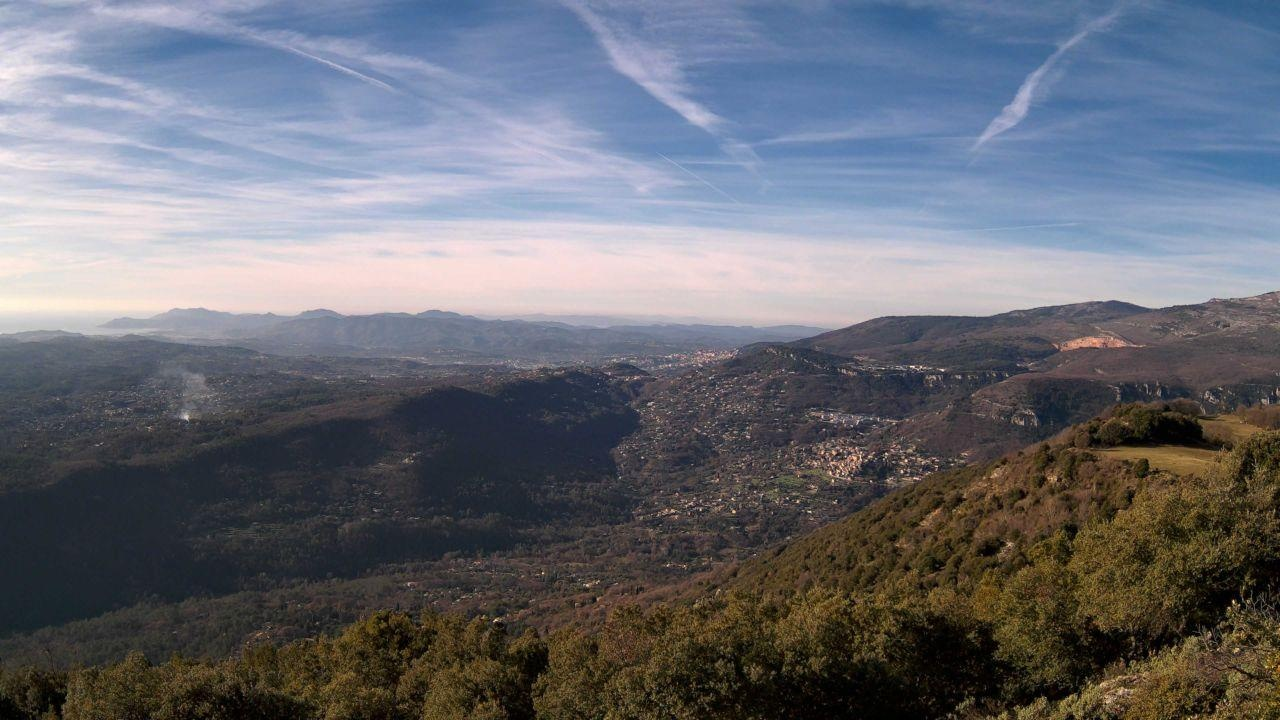
Fire: no
Smoke: yes